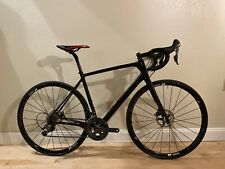
Vehicle type: Bikes